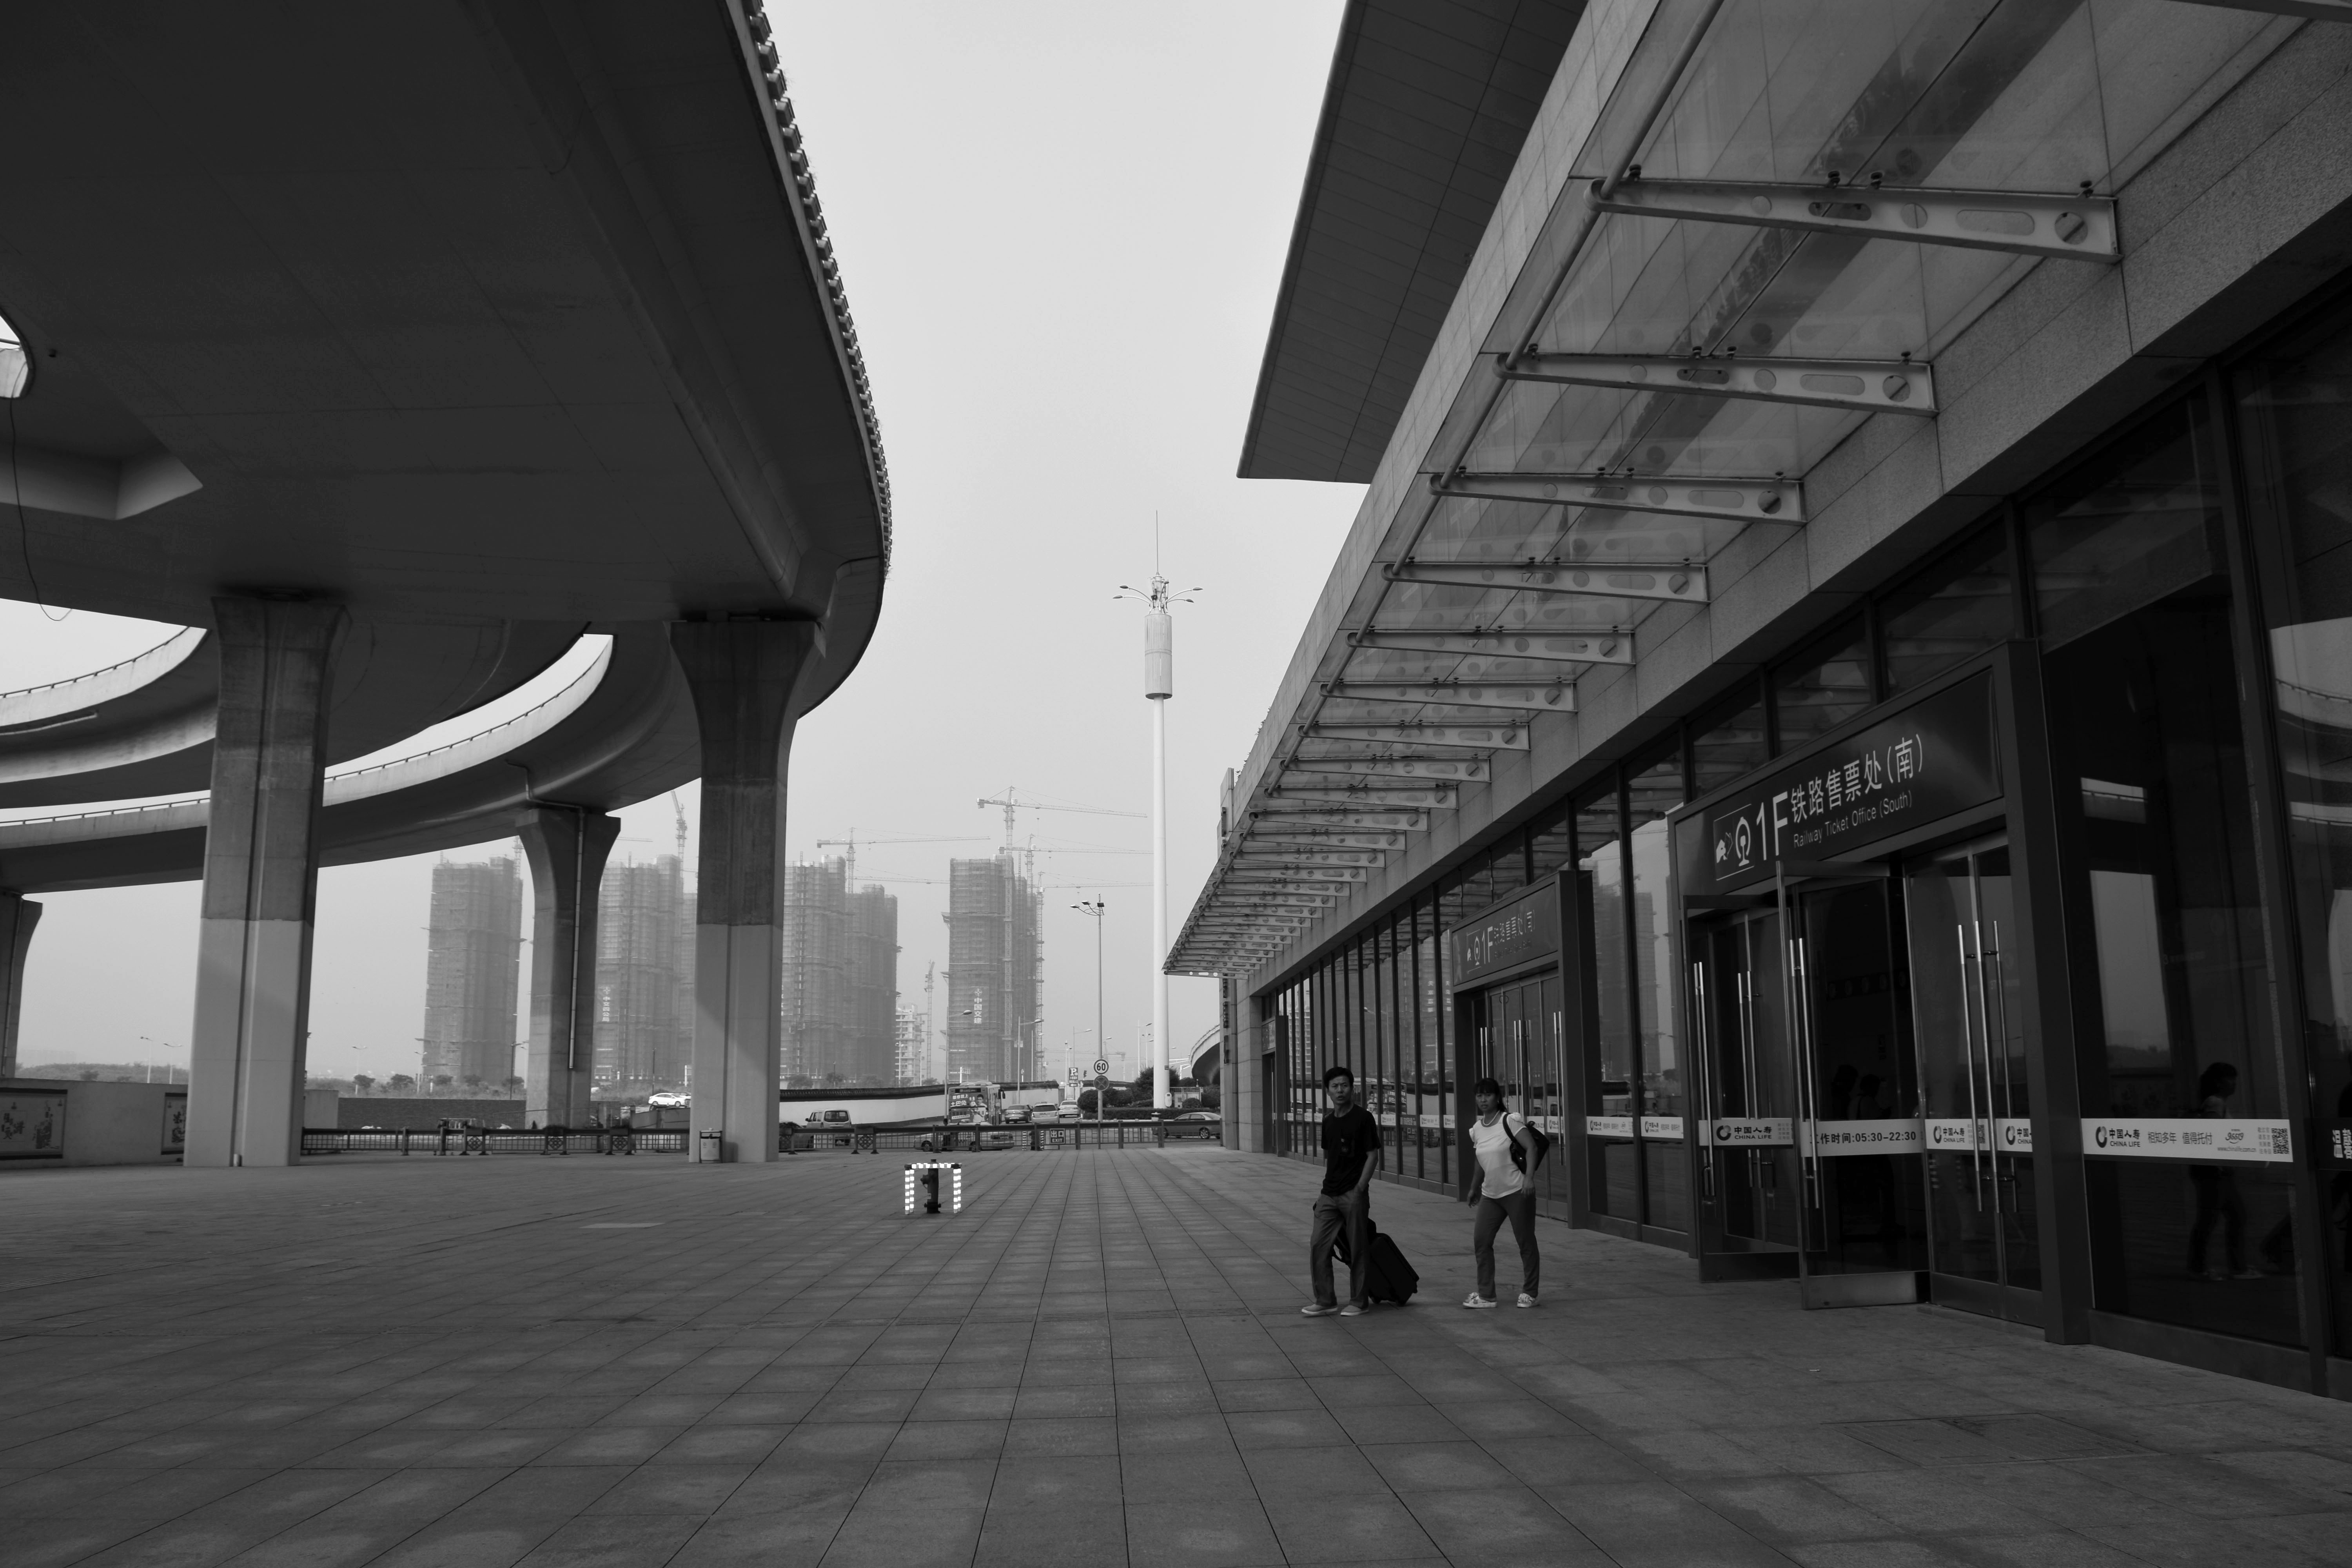
black and white, architecture, road, street, city, cityscape, downtown, black, monochrome, infrastructure, symmetry, shape, urban area, monochrome photography